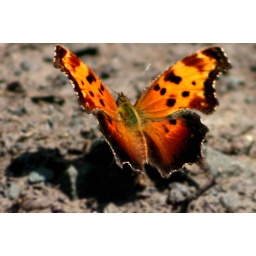
I waited for this butterfly to pause on a road in Pa.